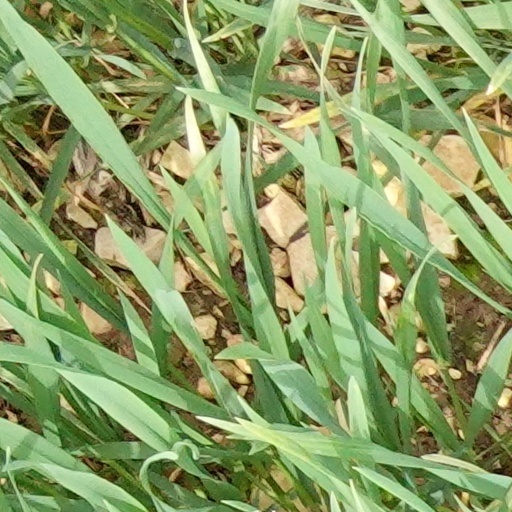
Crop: wheat